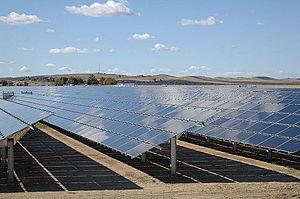
La ferme solaire Topaz est une ferme solaire photovoltaïque de 550 mégawatts située dans le comté de San Luis Obispo en Californie. Les travaux de construction menés par la société First Solar ont commencé au début de l'année 2012. Cette ferme solaire est opérationnelle depuis novembre 2014 et devrait alimenter en électricité plus de 160 000 foyers américains.